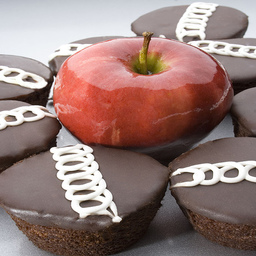
Label: Apple